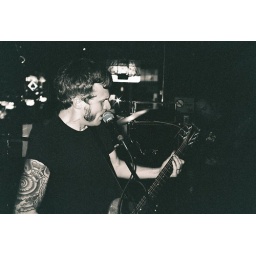
Photo by Matt Koroulis. Taken with 35mm black &amp;amp; white film.